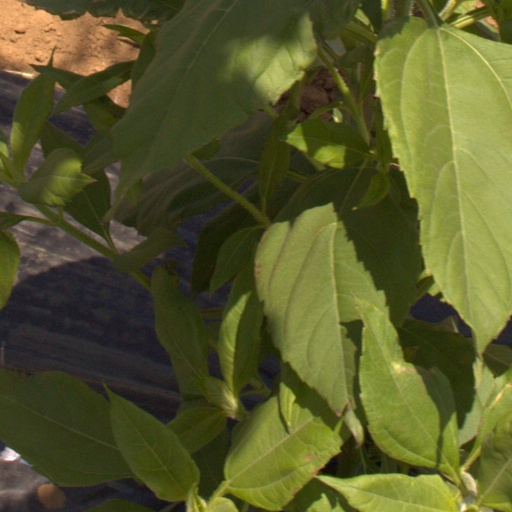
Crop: Jerusalem artichoke